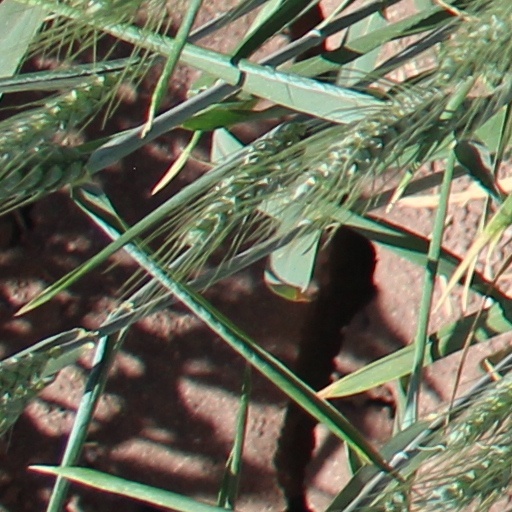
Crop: wheat